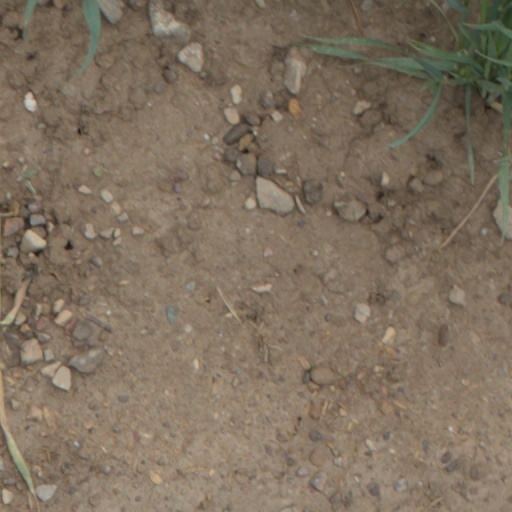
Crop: wheat